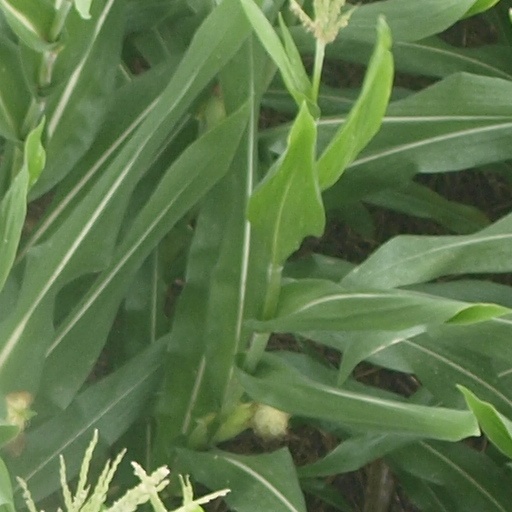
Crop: maize; corn